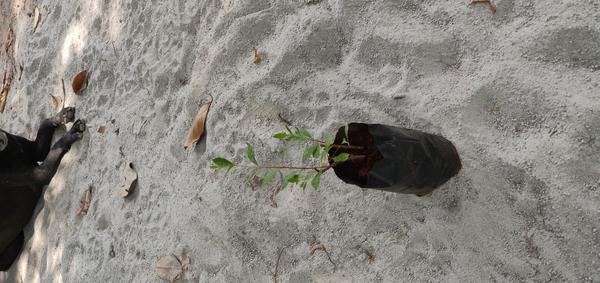
Plant: Henna